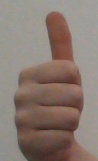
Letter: aleff